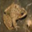
Label: frog